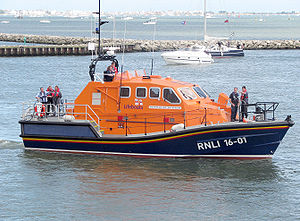
Redningsbåd
Redningsbåd af Tamar-klassen
Redningsbåde kan deles op i to kategorier: